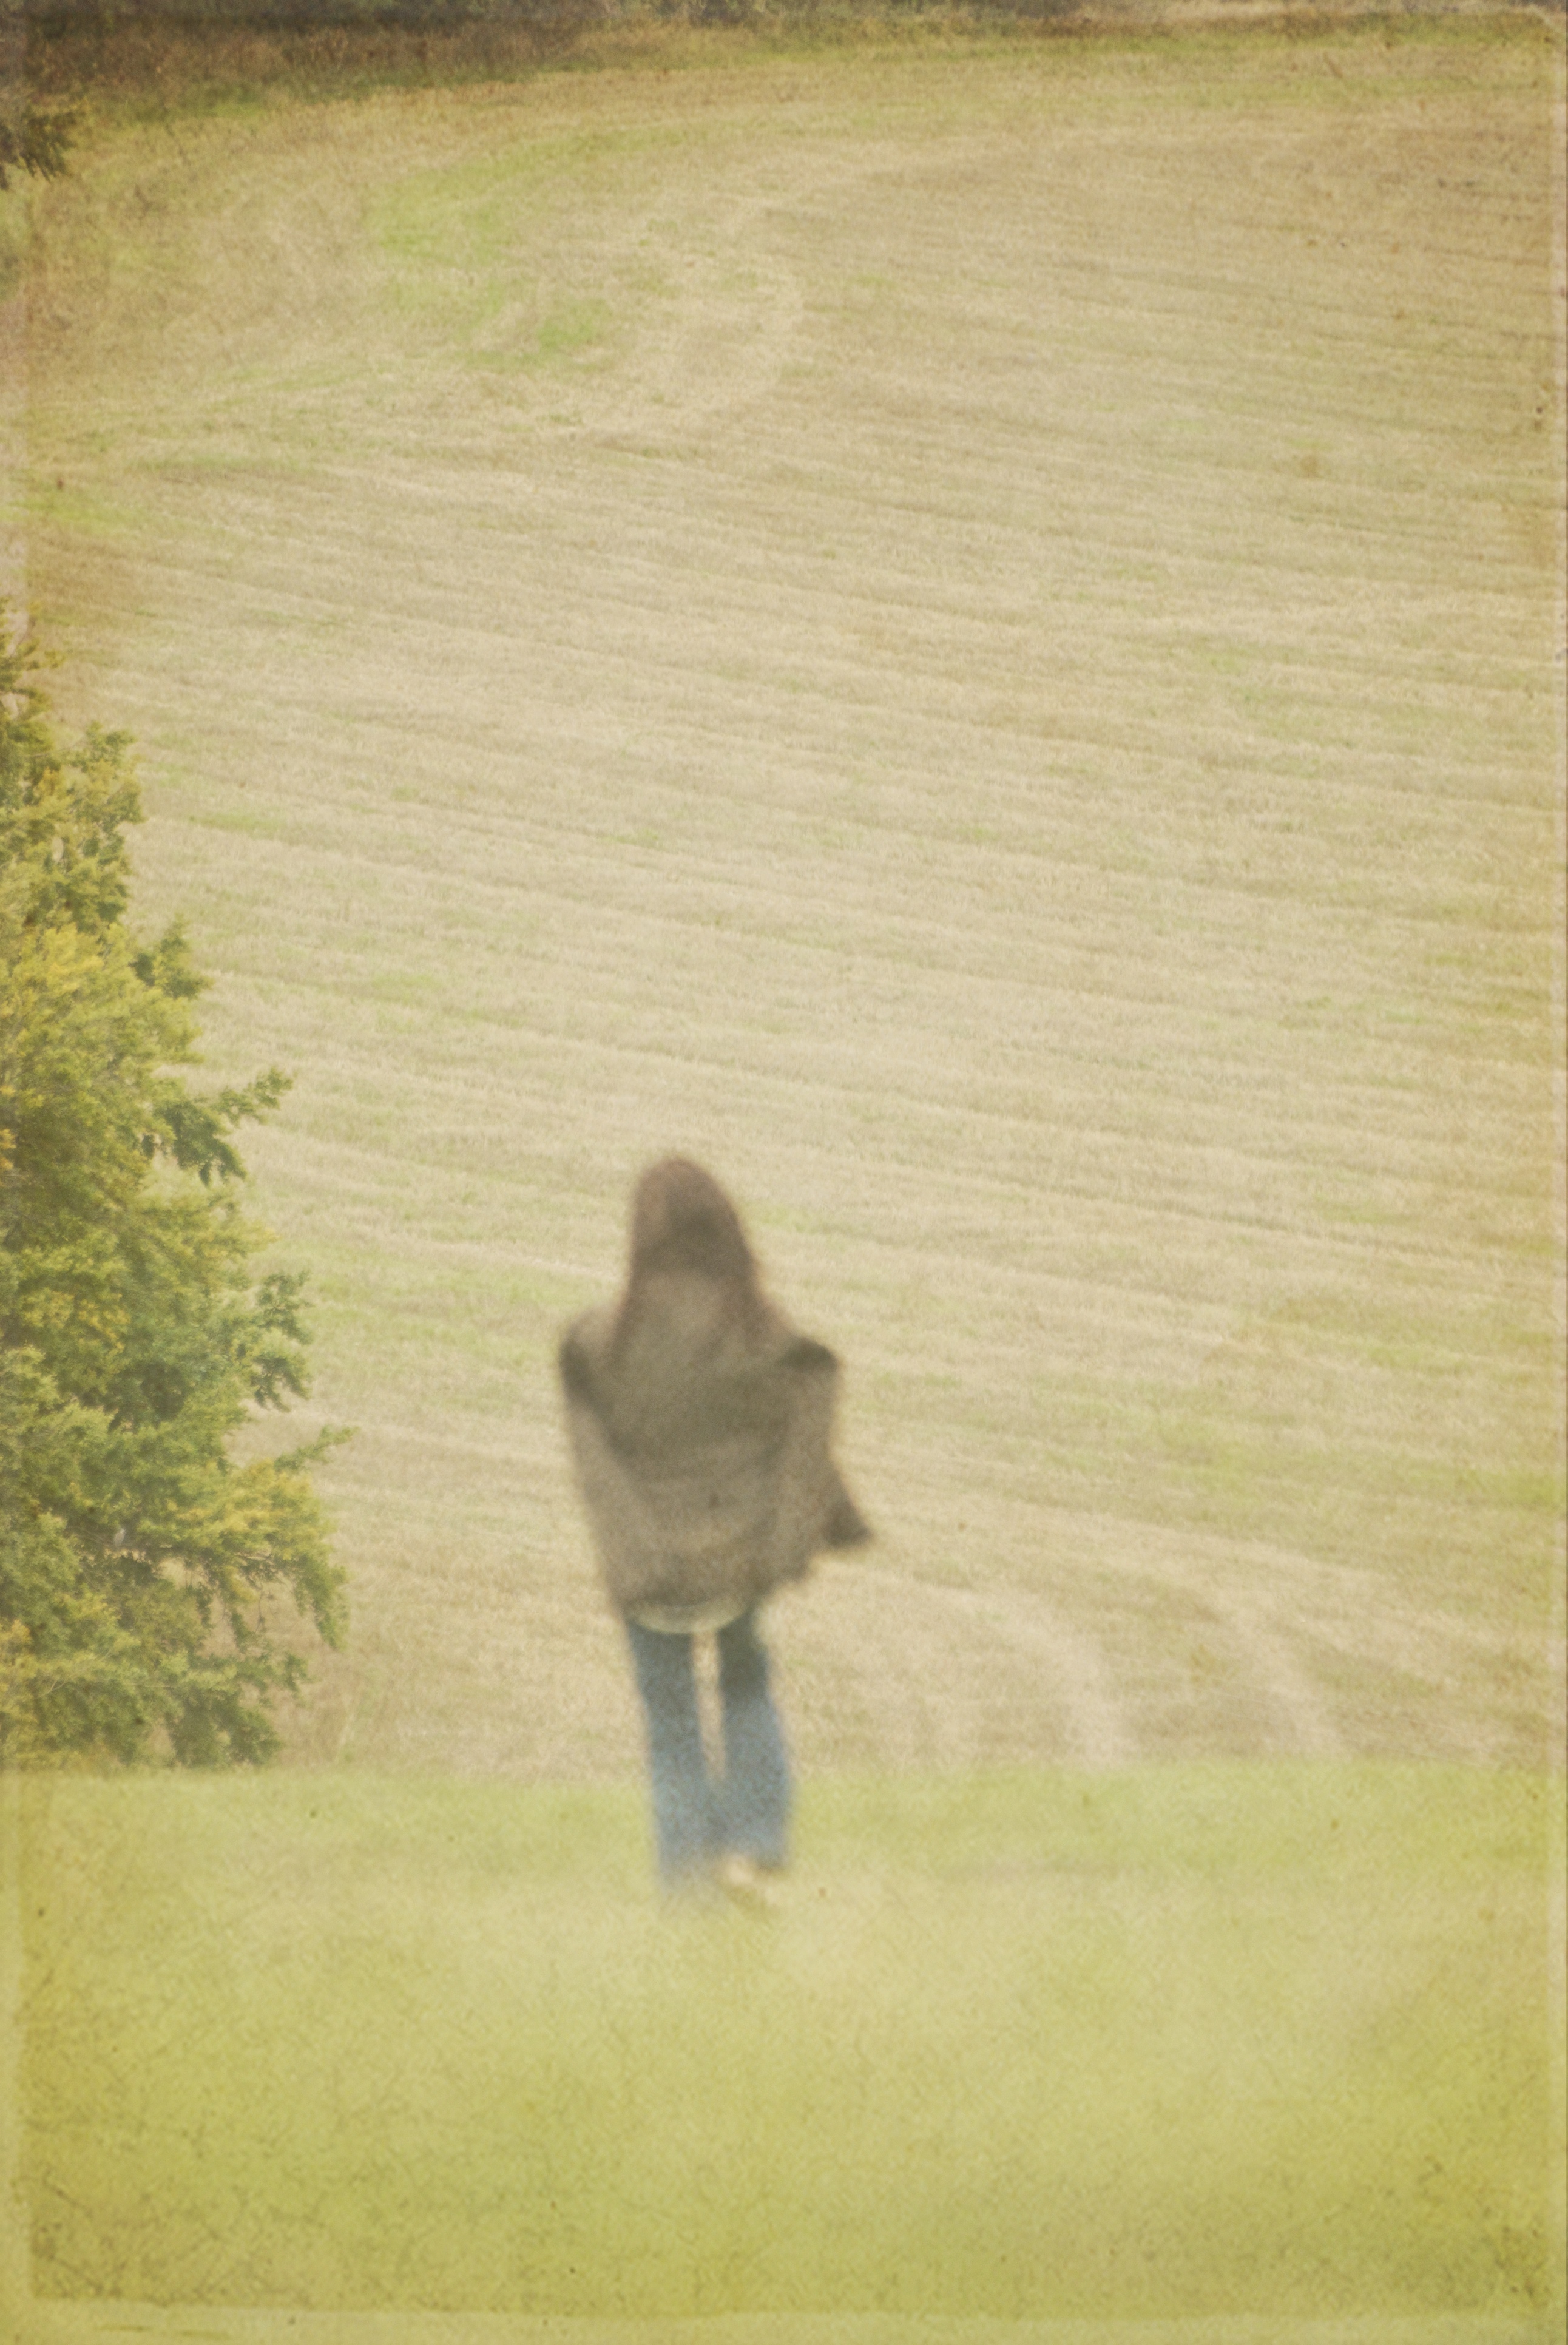
girl, wall, green, color, lady, painting, sketch, drawing, photograph, sony, sigma, textures, 70300mm, fading, whipsnade, a100, skeletalmess, dubtastic, paintedcanvas, parchedlite